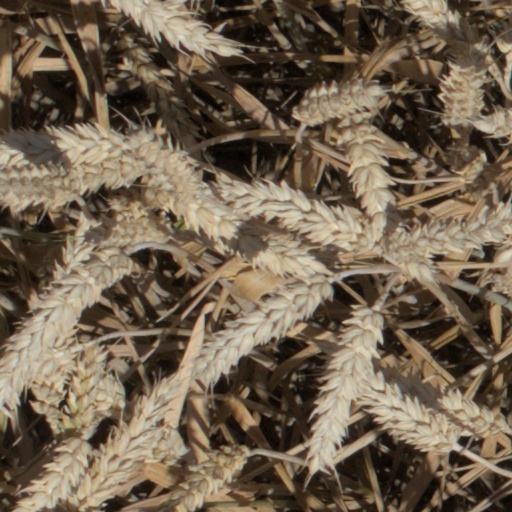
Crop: wheat